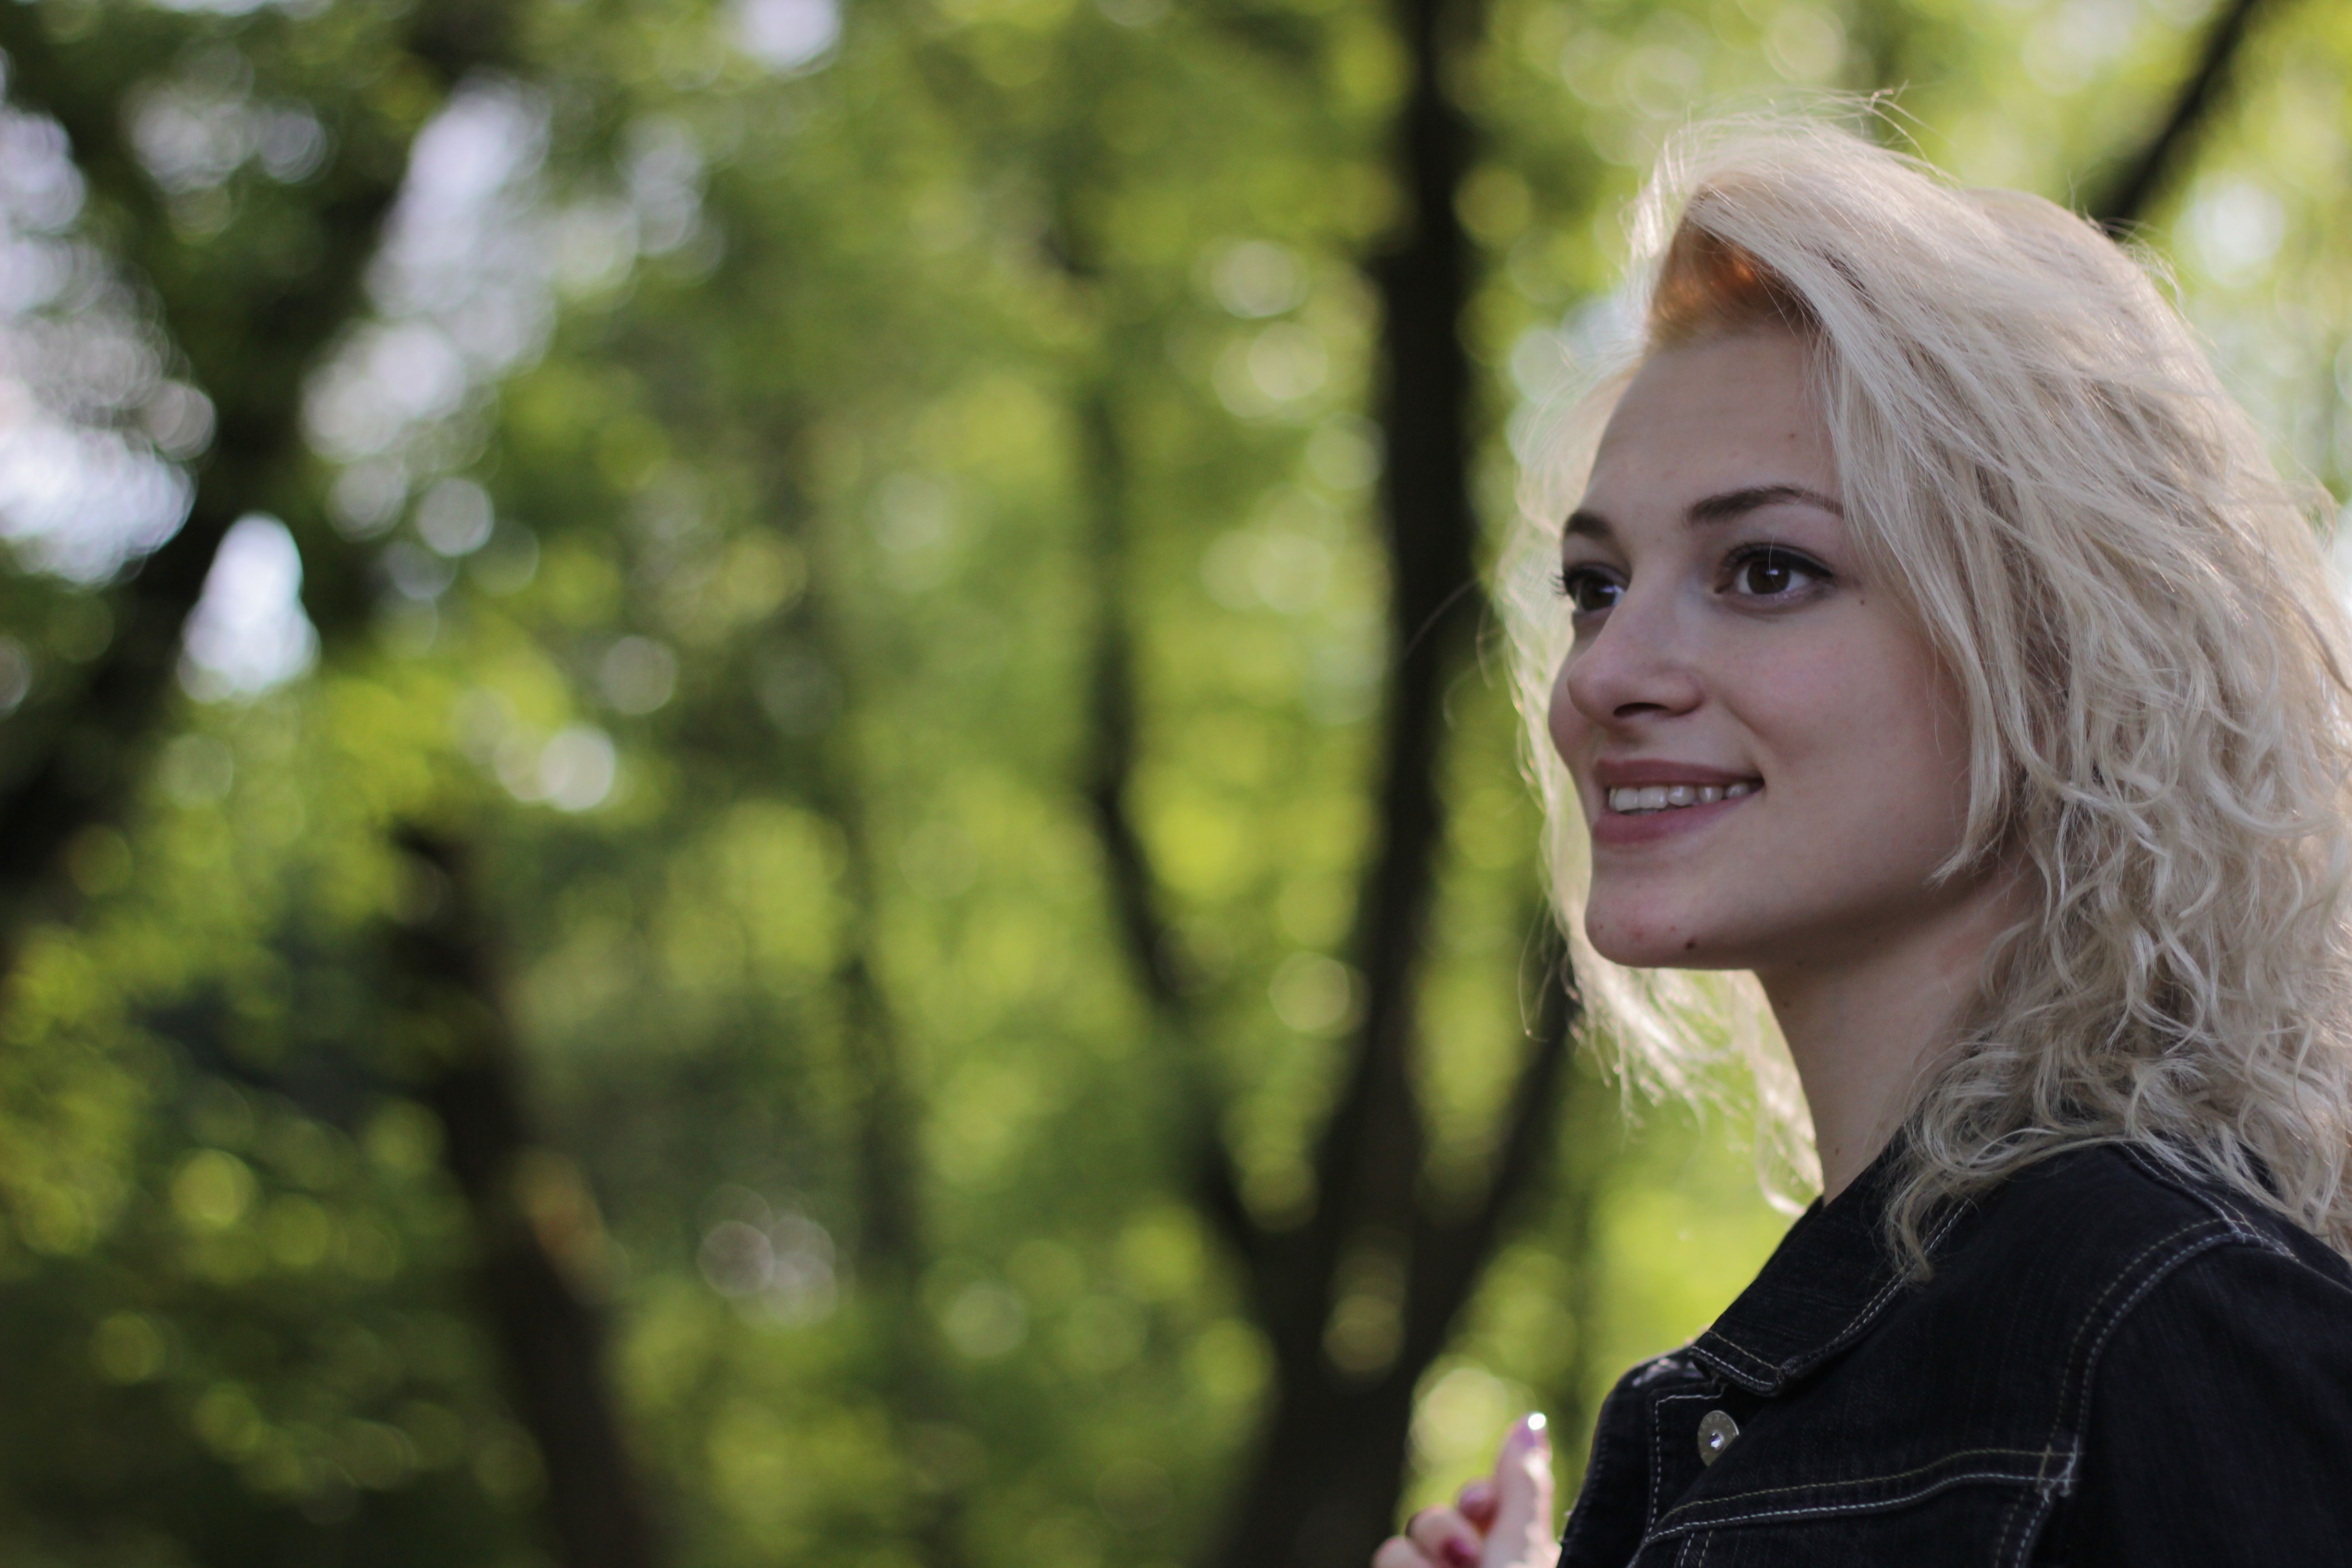
tree, forest, person, girl, woman, hair, photography, flower, view, portrait, model, spring, green, autumn, lady, blonde, sunny, photograph, lips, beauty, beautiful, photoshoot, slav, elegance, greens, photo shoot, portrait of a girl, portrait photography